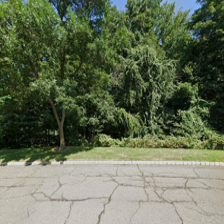
Label: streetView